Wachau

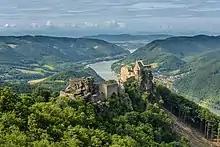
Burgruine Aggstein

Schallaburg Castle, located in the municipality of Schollach, is one of the best-known Renaissance style castles in Lower Austria north of the Alps. Schallaburg Renaissance Castle is located from Melk, in the region known as Mostviertel. The central part of the castle was built in the Middle Ages, in 1572, by the Lose Steiner dynasty. It depicts a unique combination of a Romanesque residential castle and the Gothic chapel, patterned on the Italian palazzo style, which was in vogue then. Aesthetically built, it has a well-decorated two-storied arcaded court with elegant cantilevered staircases and a courtyard. The decorations are in terracotta mosaic vividly depicting mythological figures, gods, masks and remarkable human beings and animals; a legendary mythical figurine here is known as "Hundefräulein" (a female human figure with a dog's head). At the gate entrance to the castle, there are two large "smoke-spewing dragons", each long and high. Its culturally rich Mannerist gardens have wide range of roses, ornamental trees and bushes and herbs planted in the gardens in the town, as also two Renaissance apple orchards.